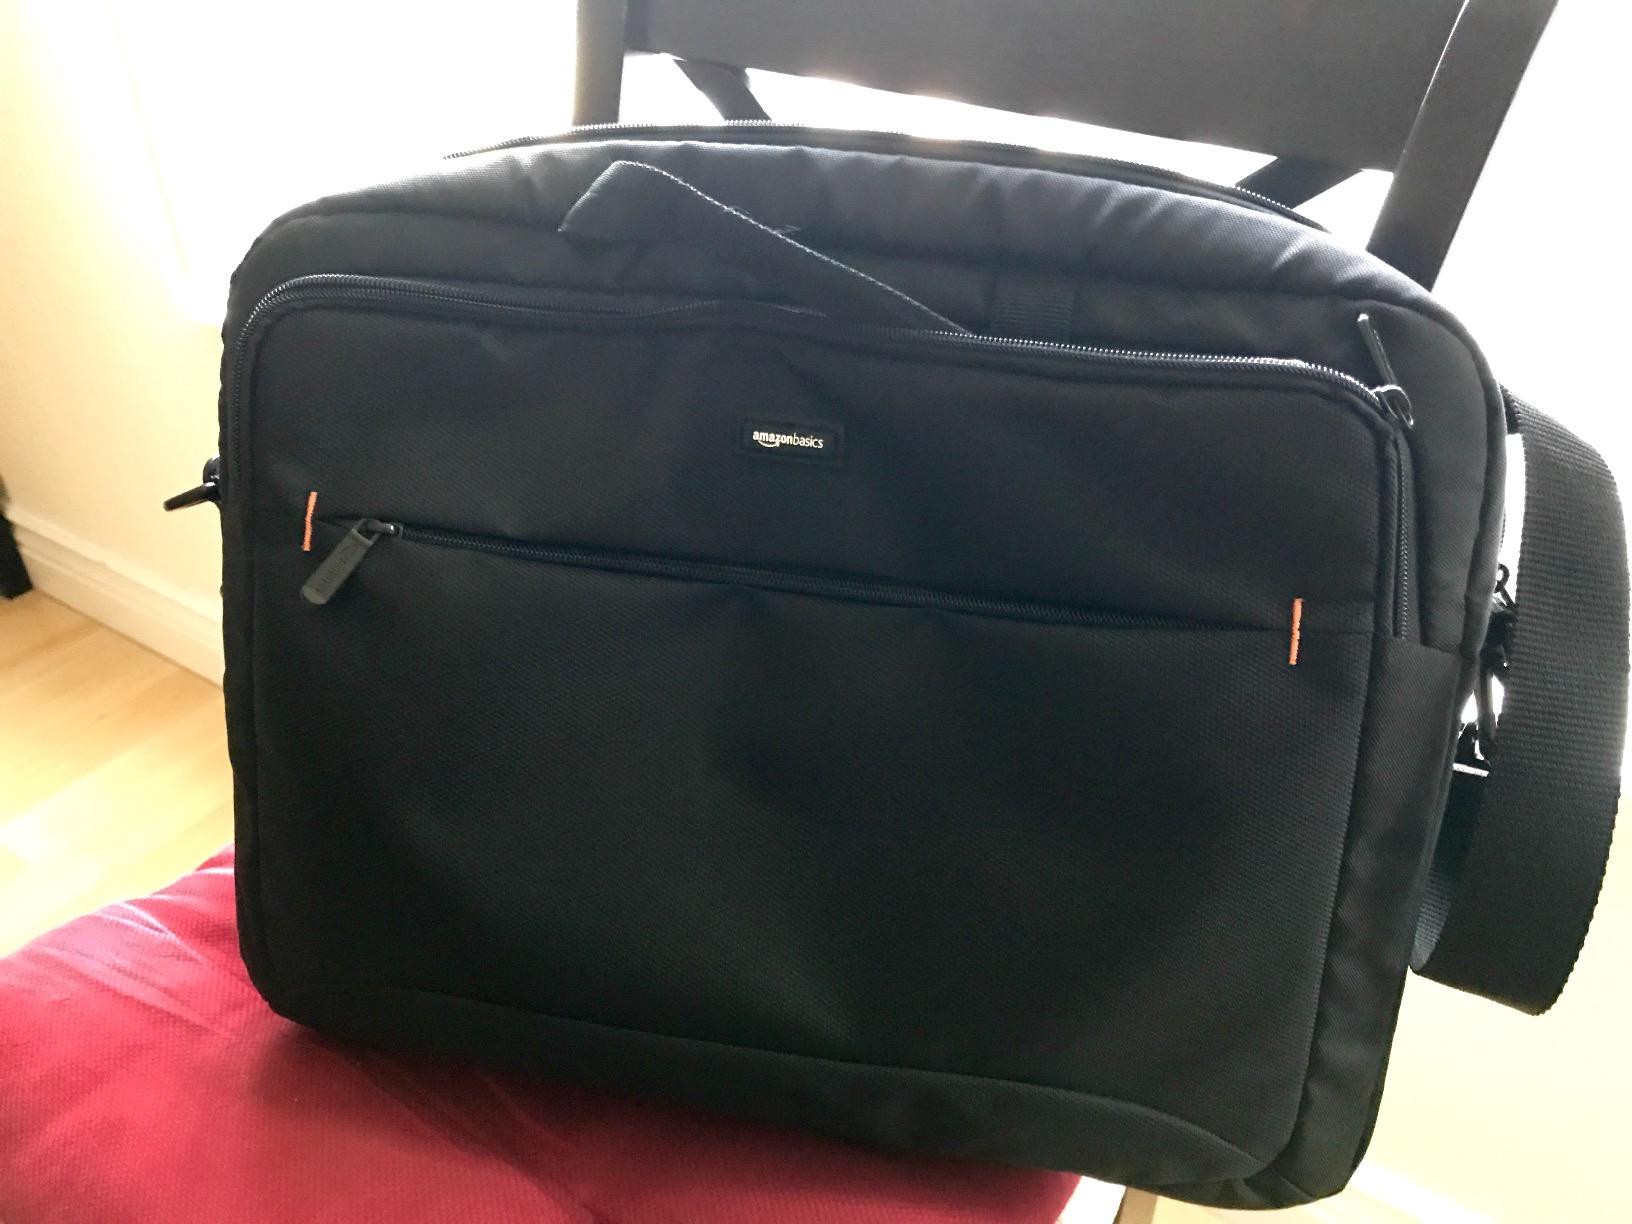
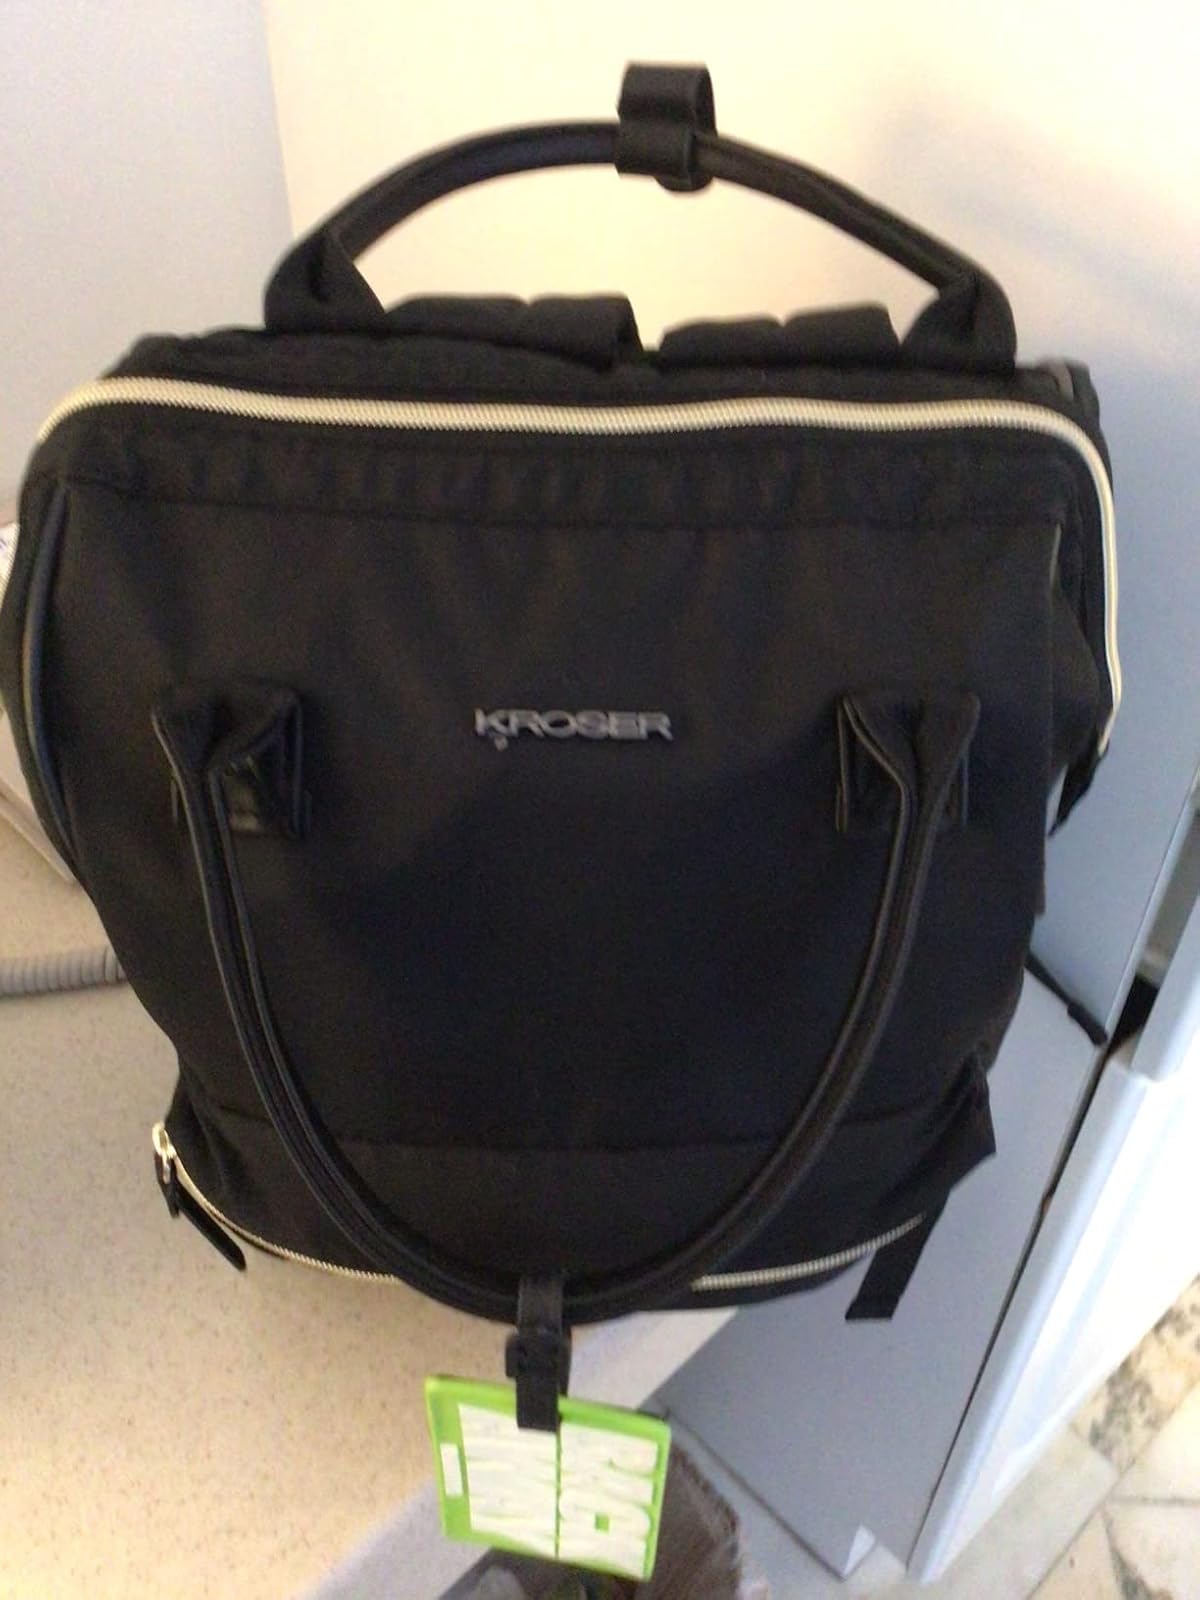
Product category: bag
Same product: no